Space Rangers (video game)

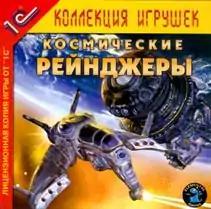
Russian cover art

Space Rangers (Russian: Космические рейнджеры) is a multi-genre (turn-base strategy, text quest, arcade) computer game by the Russian company Elemental Games, released by 1C Company in 2002. It is critically acclaimed and popular in its home country, Finland and parts of Eastern Europe, although not so popular elsewhere due to lack of marketing. In 2004, 1C Company published a sequel, "".